The Empire Writes Back

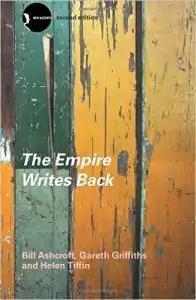
The Empire Writes Back Book Cover, 2nd Edition, New Accents.

In Chapter 1, the authors look at the development of descriptive models of post-colonial writing by examining the different ways in which they appropriate and arrange the material used in "linguistic" culture. To this end, they have four major models.